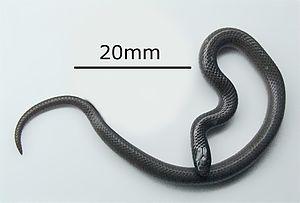
Tantilla gracilis est une espèce de serpents de la famille des Colubridae.